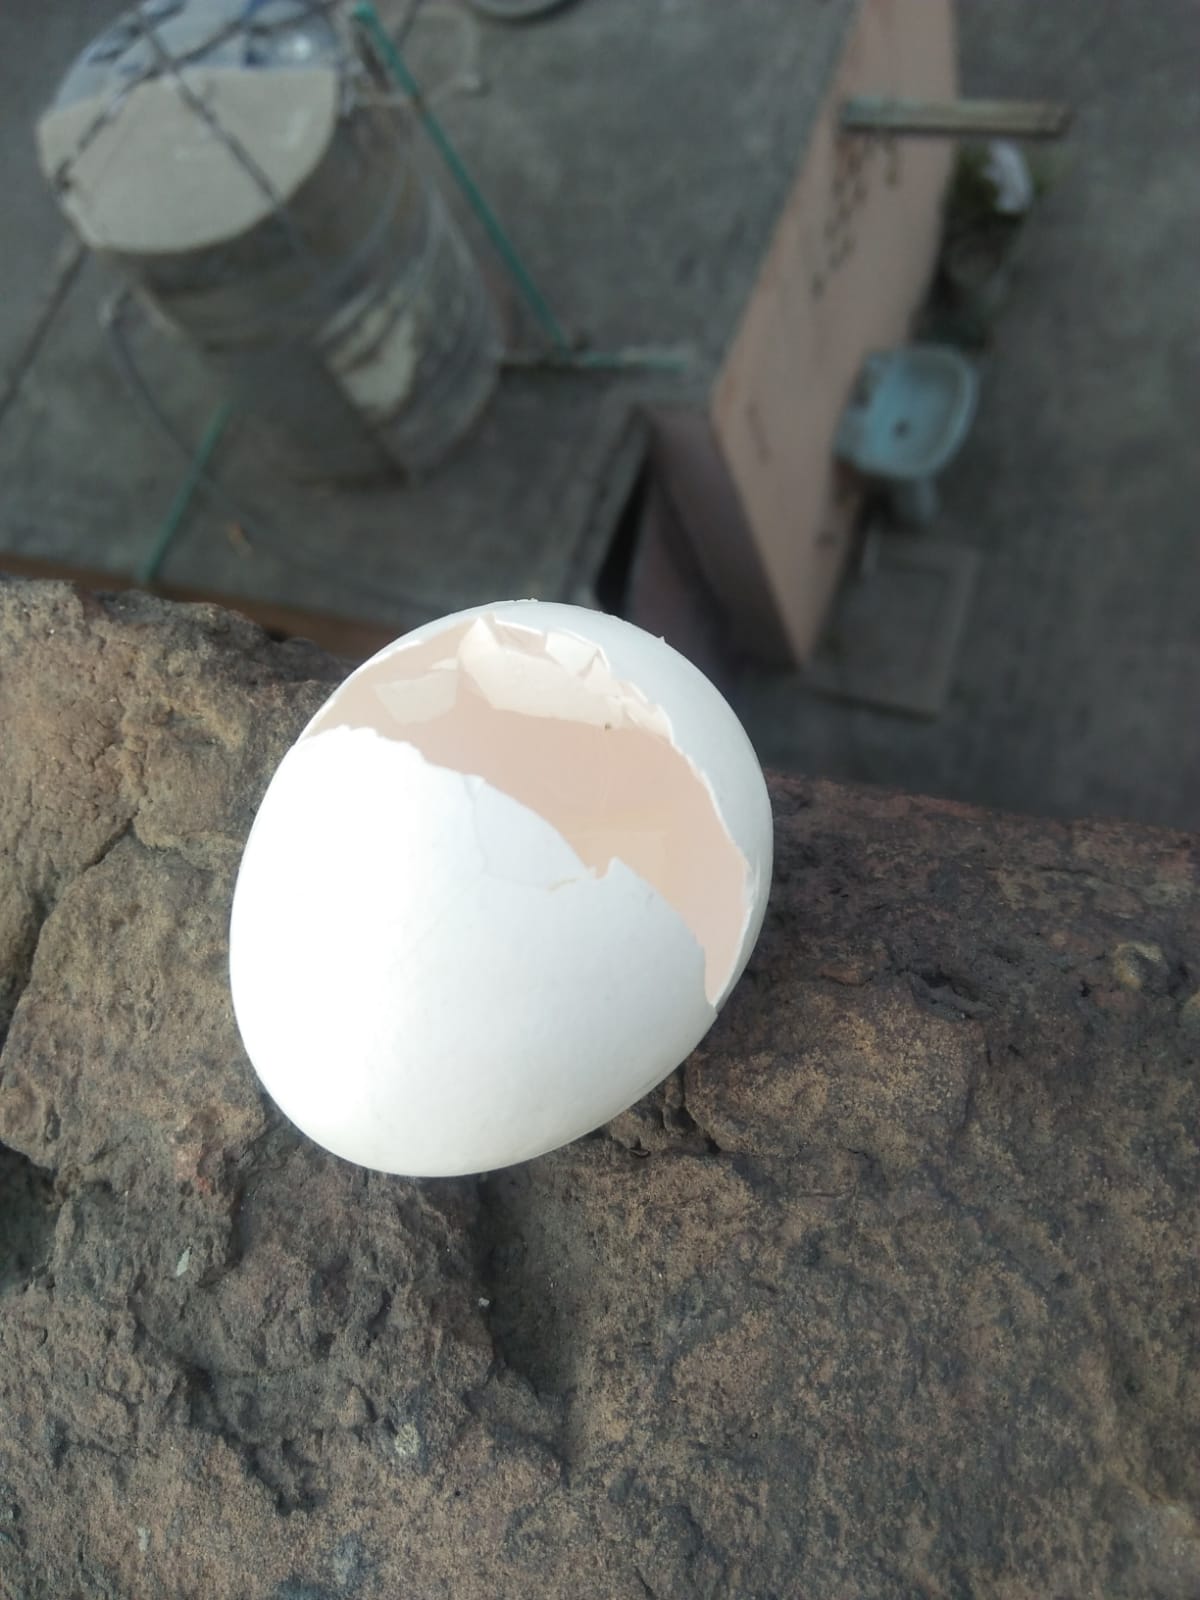
Label: eggshells